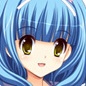
Portrait style: Anime Portrait